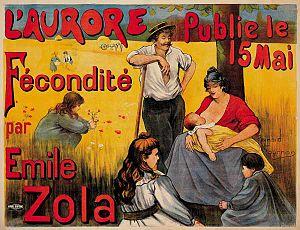
Émile Zola est un écrivain et journaliste français, né le 2 avril 1840 à Paris et mort le 29 septembre 1902 dans la même ville. Considéré comme le chef de file du naturalisme, c'est l'un des romanciers français les plus populaires, les plus publiés, traduits et commentés au monde. Ses romans ont connu de très nombreuses adaptations au cinéma et à la télévision.
Les Quatre Évangiles est le dernier cycle romanesque conçu par Émile Zola de 1898 à sa mort en 1902. Il est inachevé puisque seuls les trois premiers romans de la série, Fécondité, Travail et Vérité ont été publiés. Justice, le dernier projet du romancier, n'a été qu'ébauché.
« J’accuse… ! » est le titre d'un article rédigé par Émile Zola au cours de l'affaire Dreyfus et publié dans le journal L'Aurore du 13 janvier 1898, n° 87, sous la forme d'une lettre ouverte au président de la République française, Félix Faure.